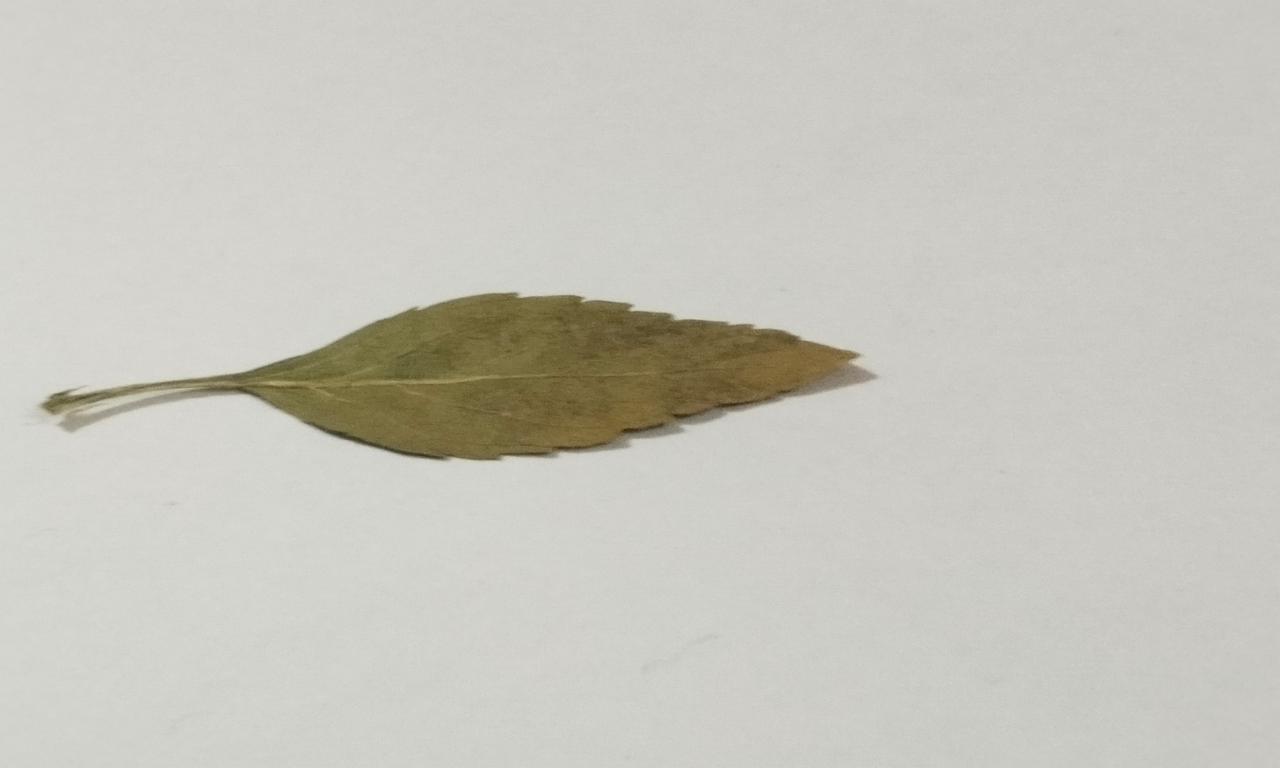
Label: Dried